Spokane Street Bridge

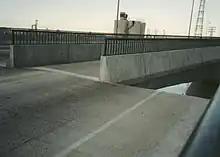
Bike lane on the bridge as the bridge starts rotating.

SDOT began repairs to the Spokane Street Bridge in mid-2022 to reinforce its swing span with epoxy and carbon fiber, similar to the work carried out on the high-rise bridge. Additional upgrades to the hydraulic systems, computers, and communications lines are planned to begin in 2023. The bridge was closed on December 23, 2022, after it failed to close properly during a major ice storm. Crews then discovered more severe damage to the position sensor and hydraulic seal that control the bridge's movement, prompting a longer closure. It reopened on January 13, 2023, following three weeks of repairs. A temporary bicycle lane was installed in SODO to mitigate the bridge's closure. The bridge was closed for four days in October 2023 to repair and reinstall the hydraulic cylinder in the eastern tower, which had been removed in January.